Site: brandenburg
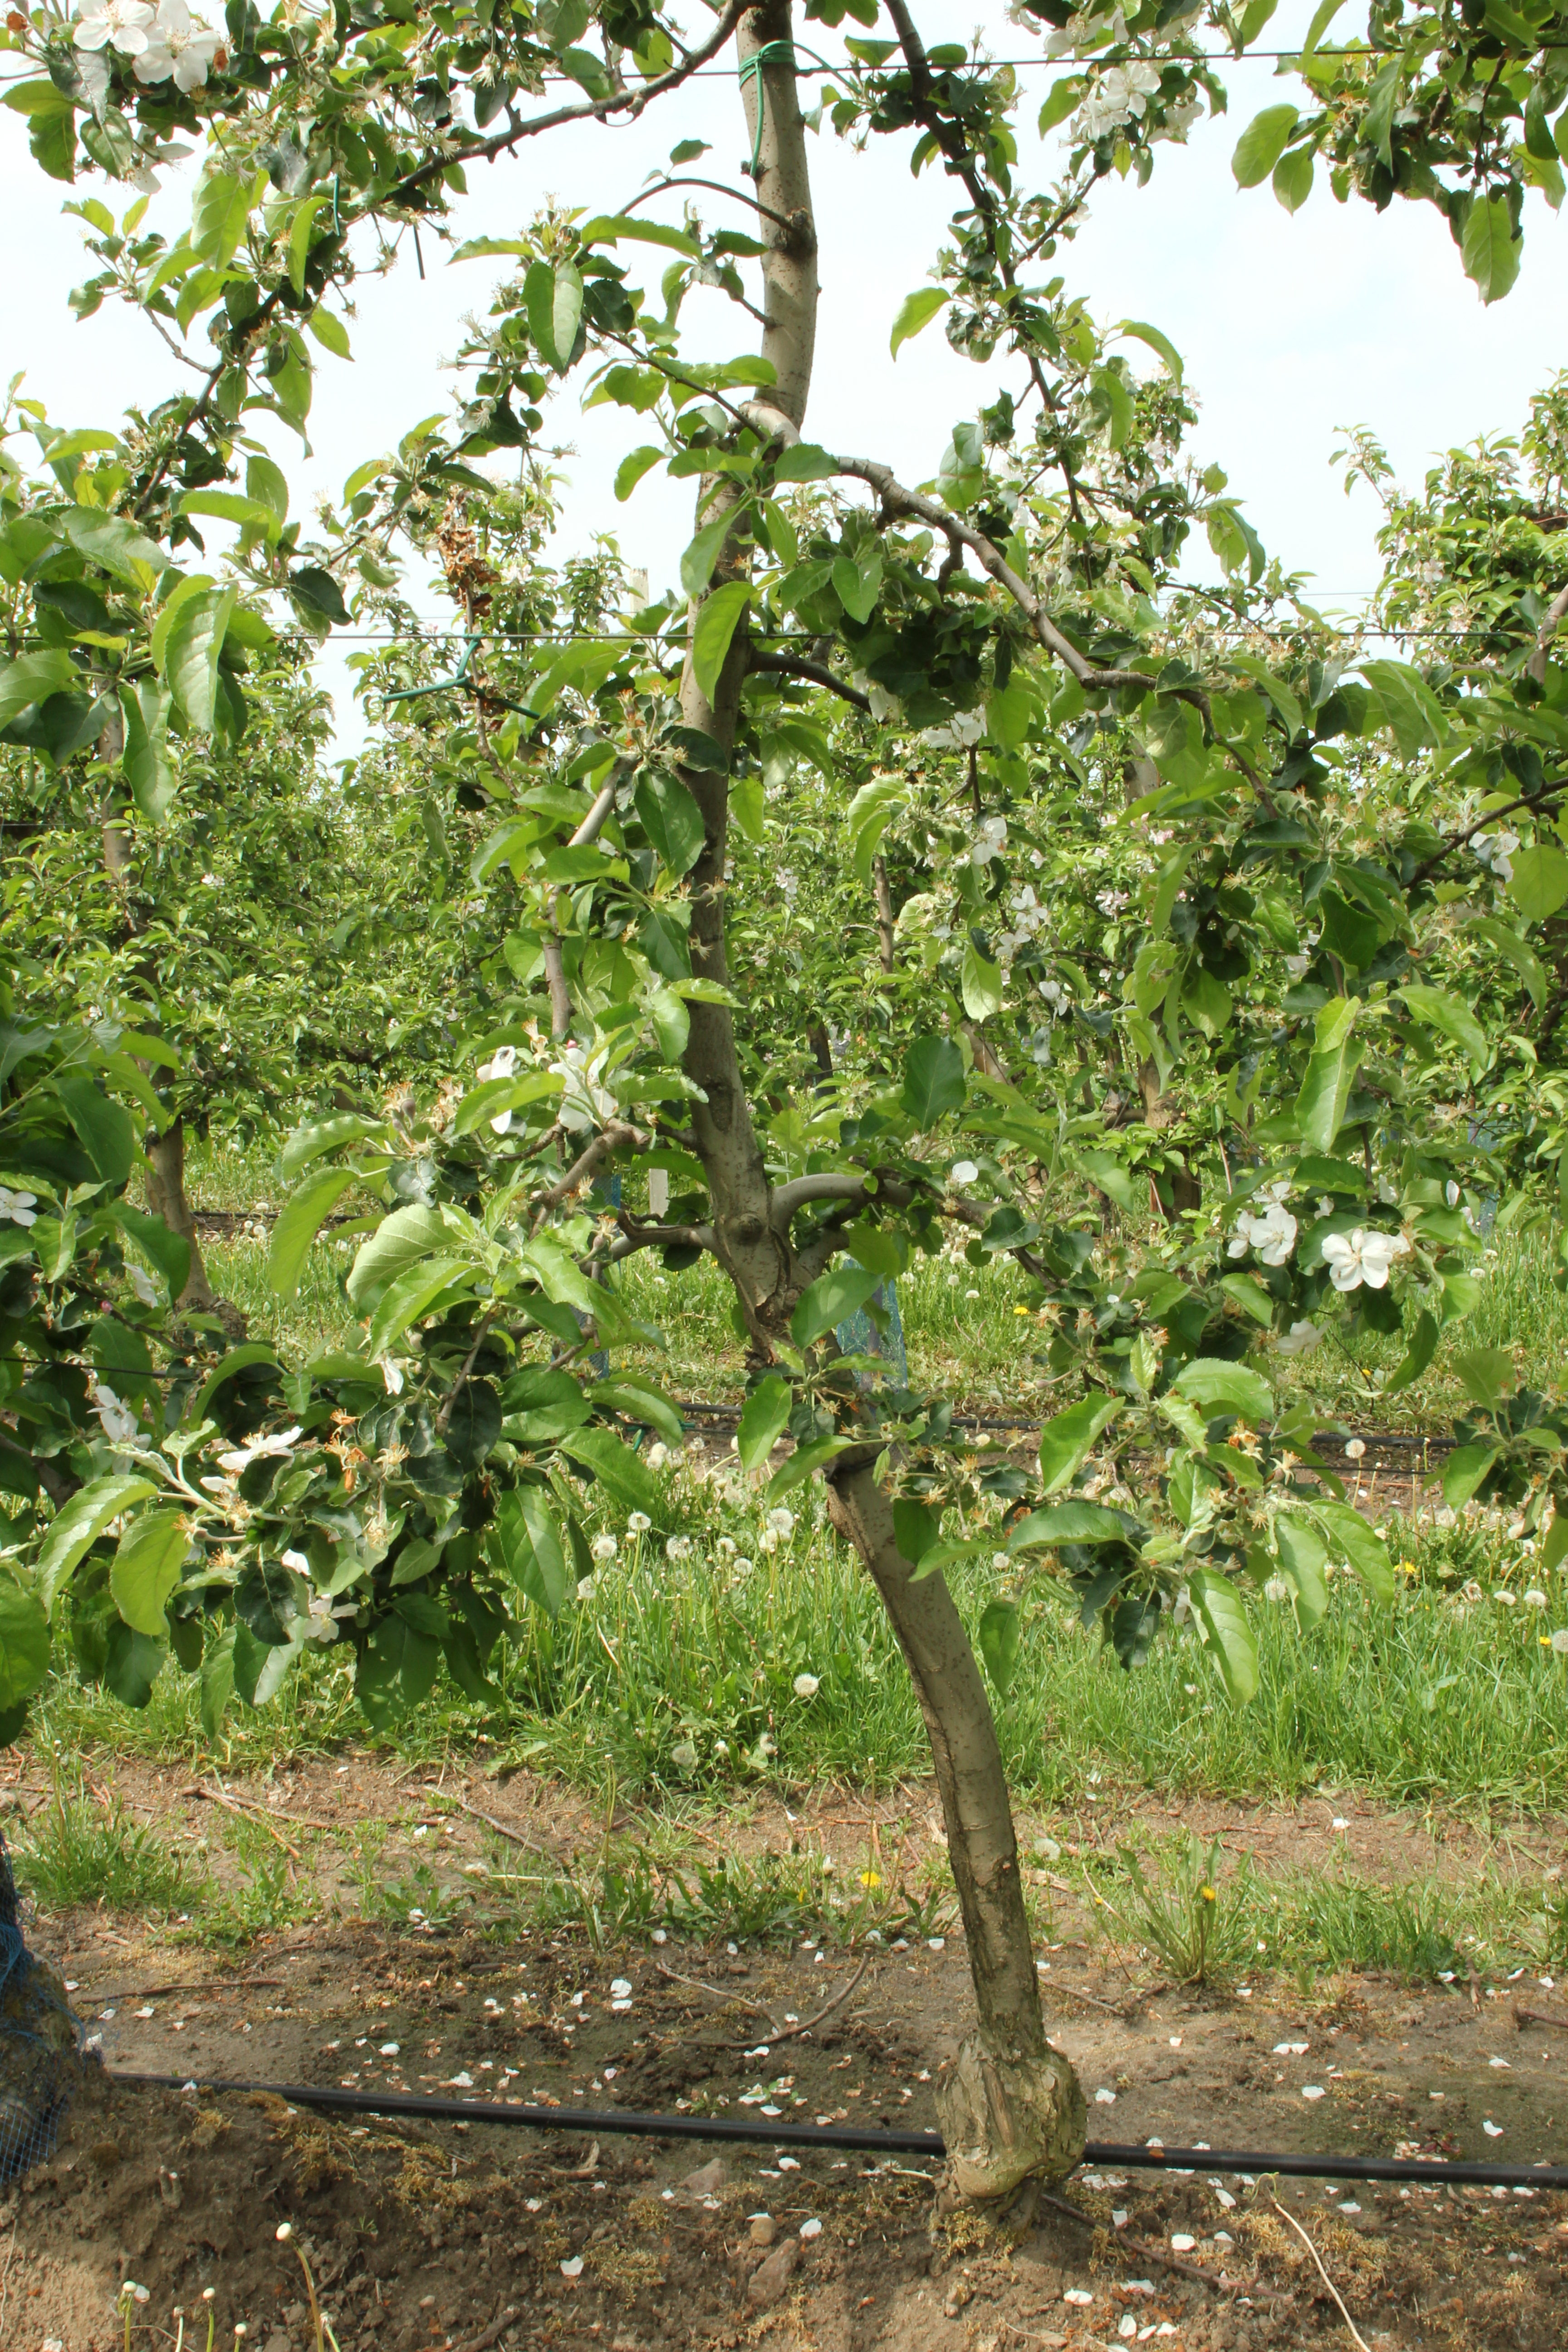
Growth stage (BBCH 67): Flowering